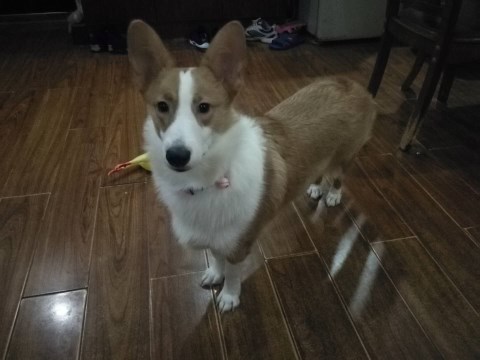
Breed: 2909-n000116-Cardigan